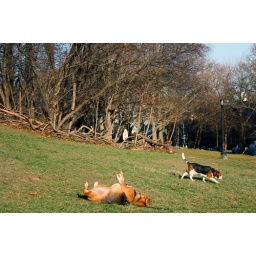
We met Frankie beagle at the dog run. He's rolling around in the grass here as Betsy sniffs around.